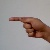
The image shows a hand gesture representing the letter 'G' in Indian Sign Language.